James M. Masters Sr.

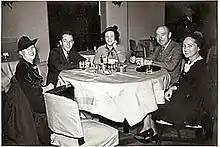
Lt Masters and wife (center) with LtCol Rupertus and wife (right) aboard the China-bound SS "President Polk"

James and Dottie maintained a friendship with Tony Biddle and his wife, Cordelia. In 1937, Biddle wrote a combat manual entitled "Do or Die", noting in the dedication: "During the period of his service as instructor, the writer enjoyed the able assistance of Lieutenant James M. Masters, USMC, and Lieutenant William A. Kengla USMC. The two latter named gentlemen were formerly pupils of the writer in Individual Combat at the United States Marine Corps Basic School for Officers: they are both fine swordsmen. Being of inventive genius, Lieutenants Masters and Kengla devised several excellent new forms of attack and defense, as shown in this treatise." Biddle's bayonet techniques can still be seen in skills taught in recruit training today.